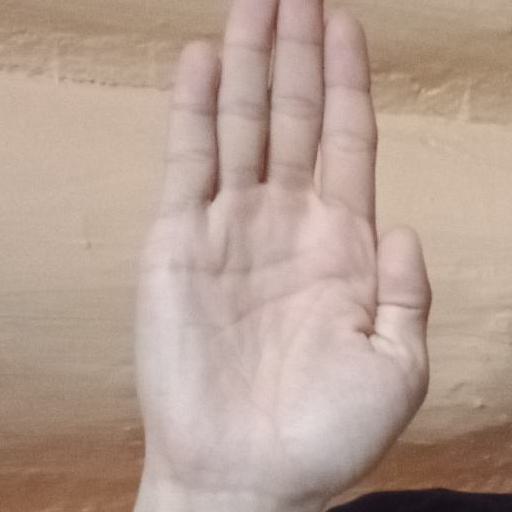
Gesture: stop